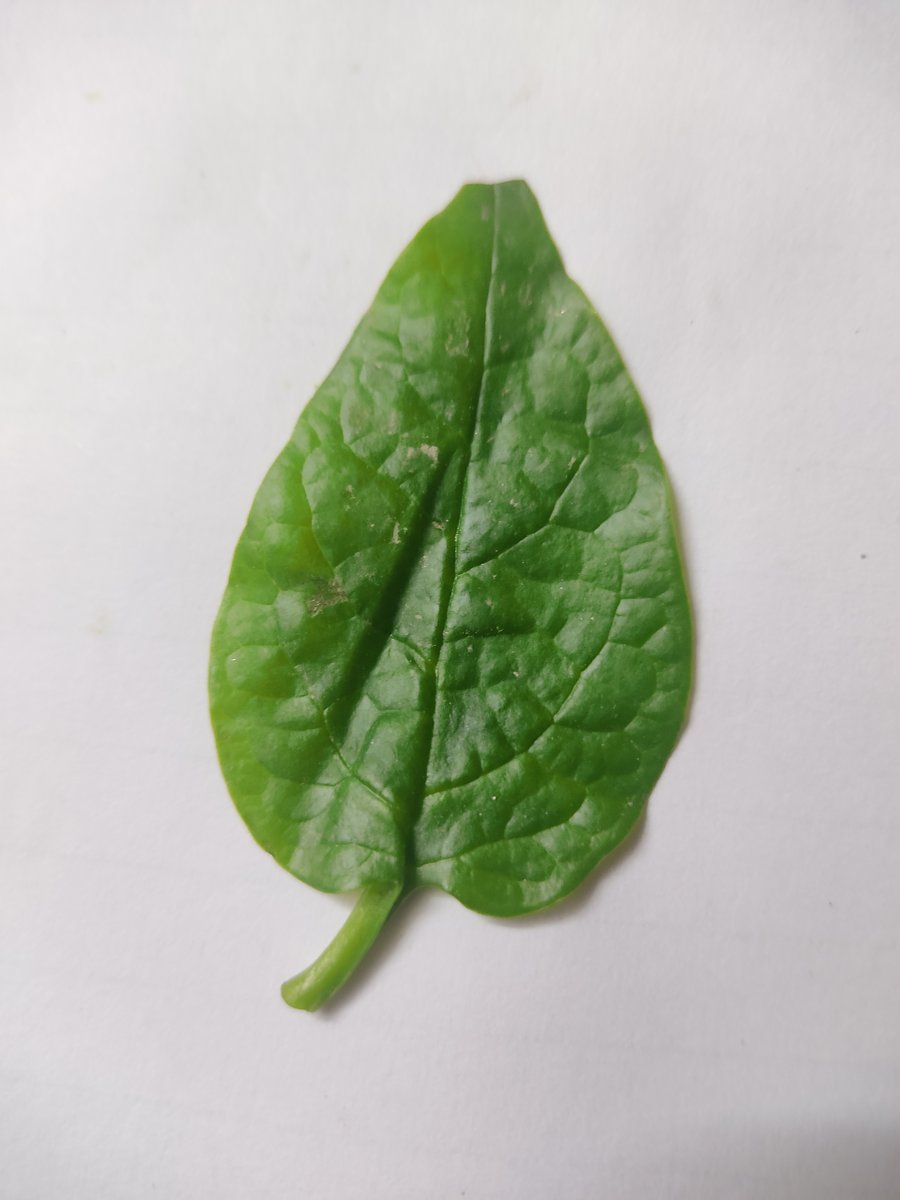
Label: Healthy-Leaf